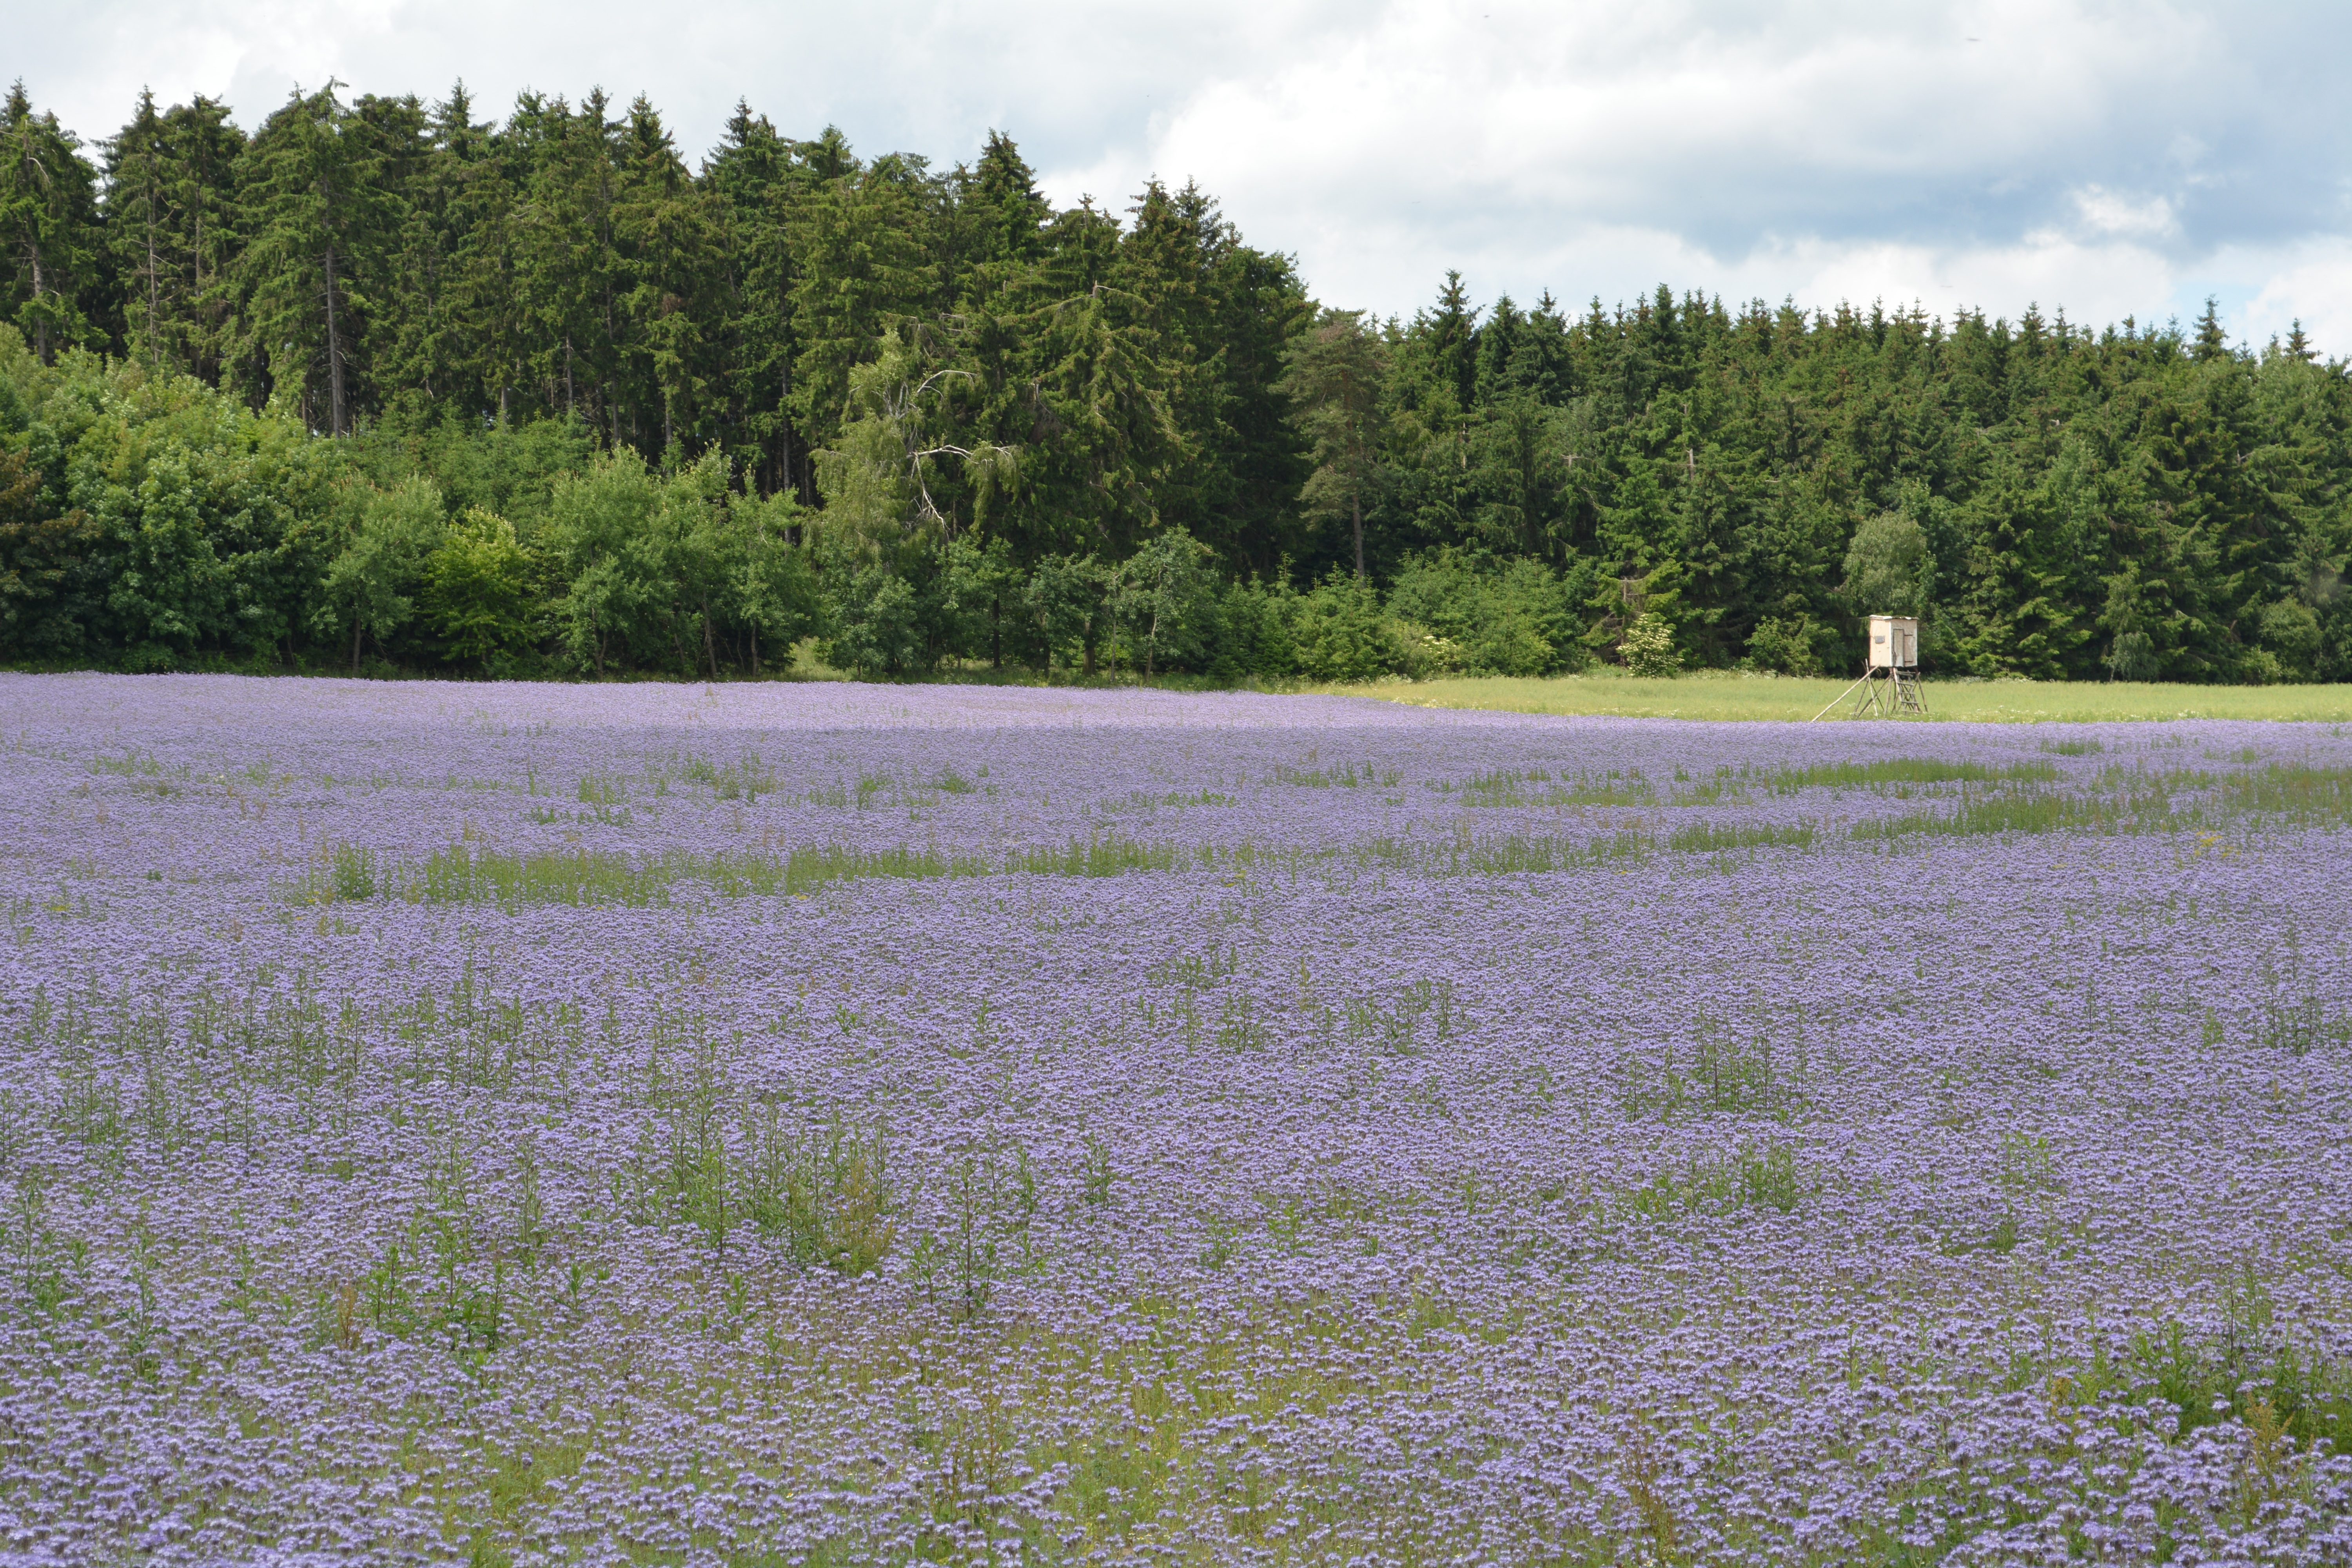
grass, marsh, plant, field, meadow, prairie, flower, purple, lavender, plain, wildflower, flowers, grassland, wetland, bog, plateau, habitat, purple flower, ecosystem, tundra, lupin, steppe, rural area, field thistle, flowering plant, natural environment, grass family, land plant